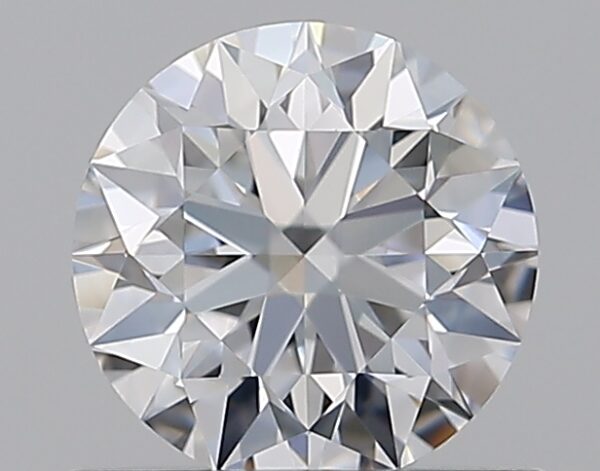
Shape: round
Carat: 0.7
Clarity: VVS1
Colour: D
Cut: EX
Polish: EX
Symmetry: EX
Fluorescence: N
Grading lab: GIA
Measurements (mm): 5.63 x 5.67 x 3.54